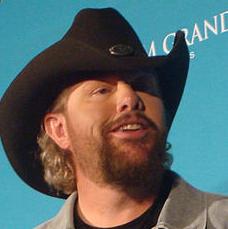
Age: 48